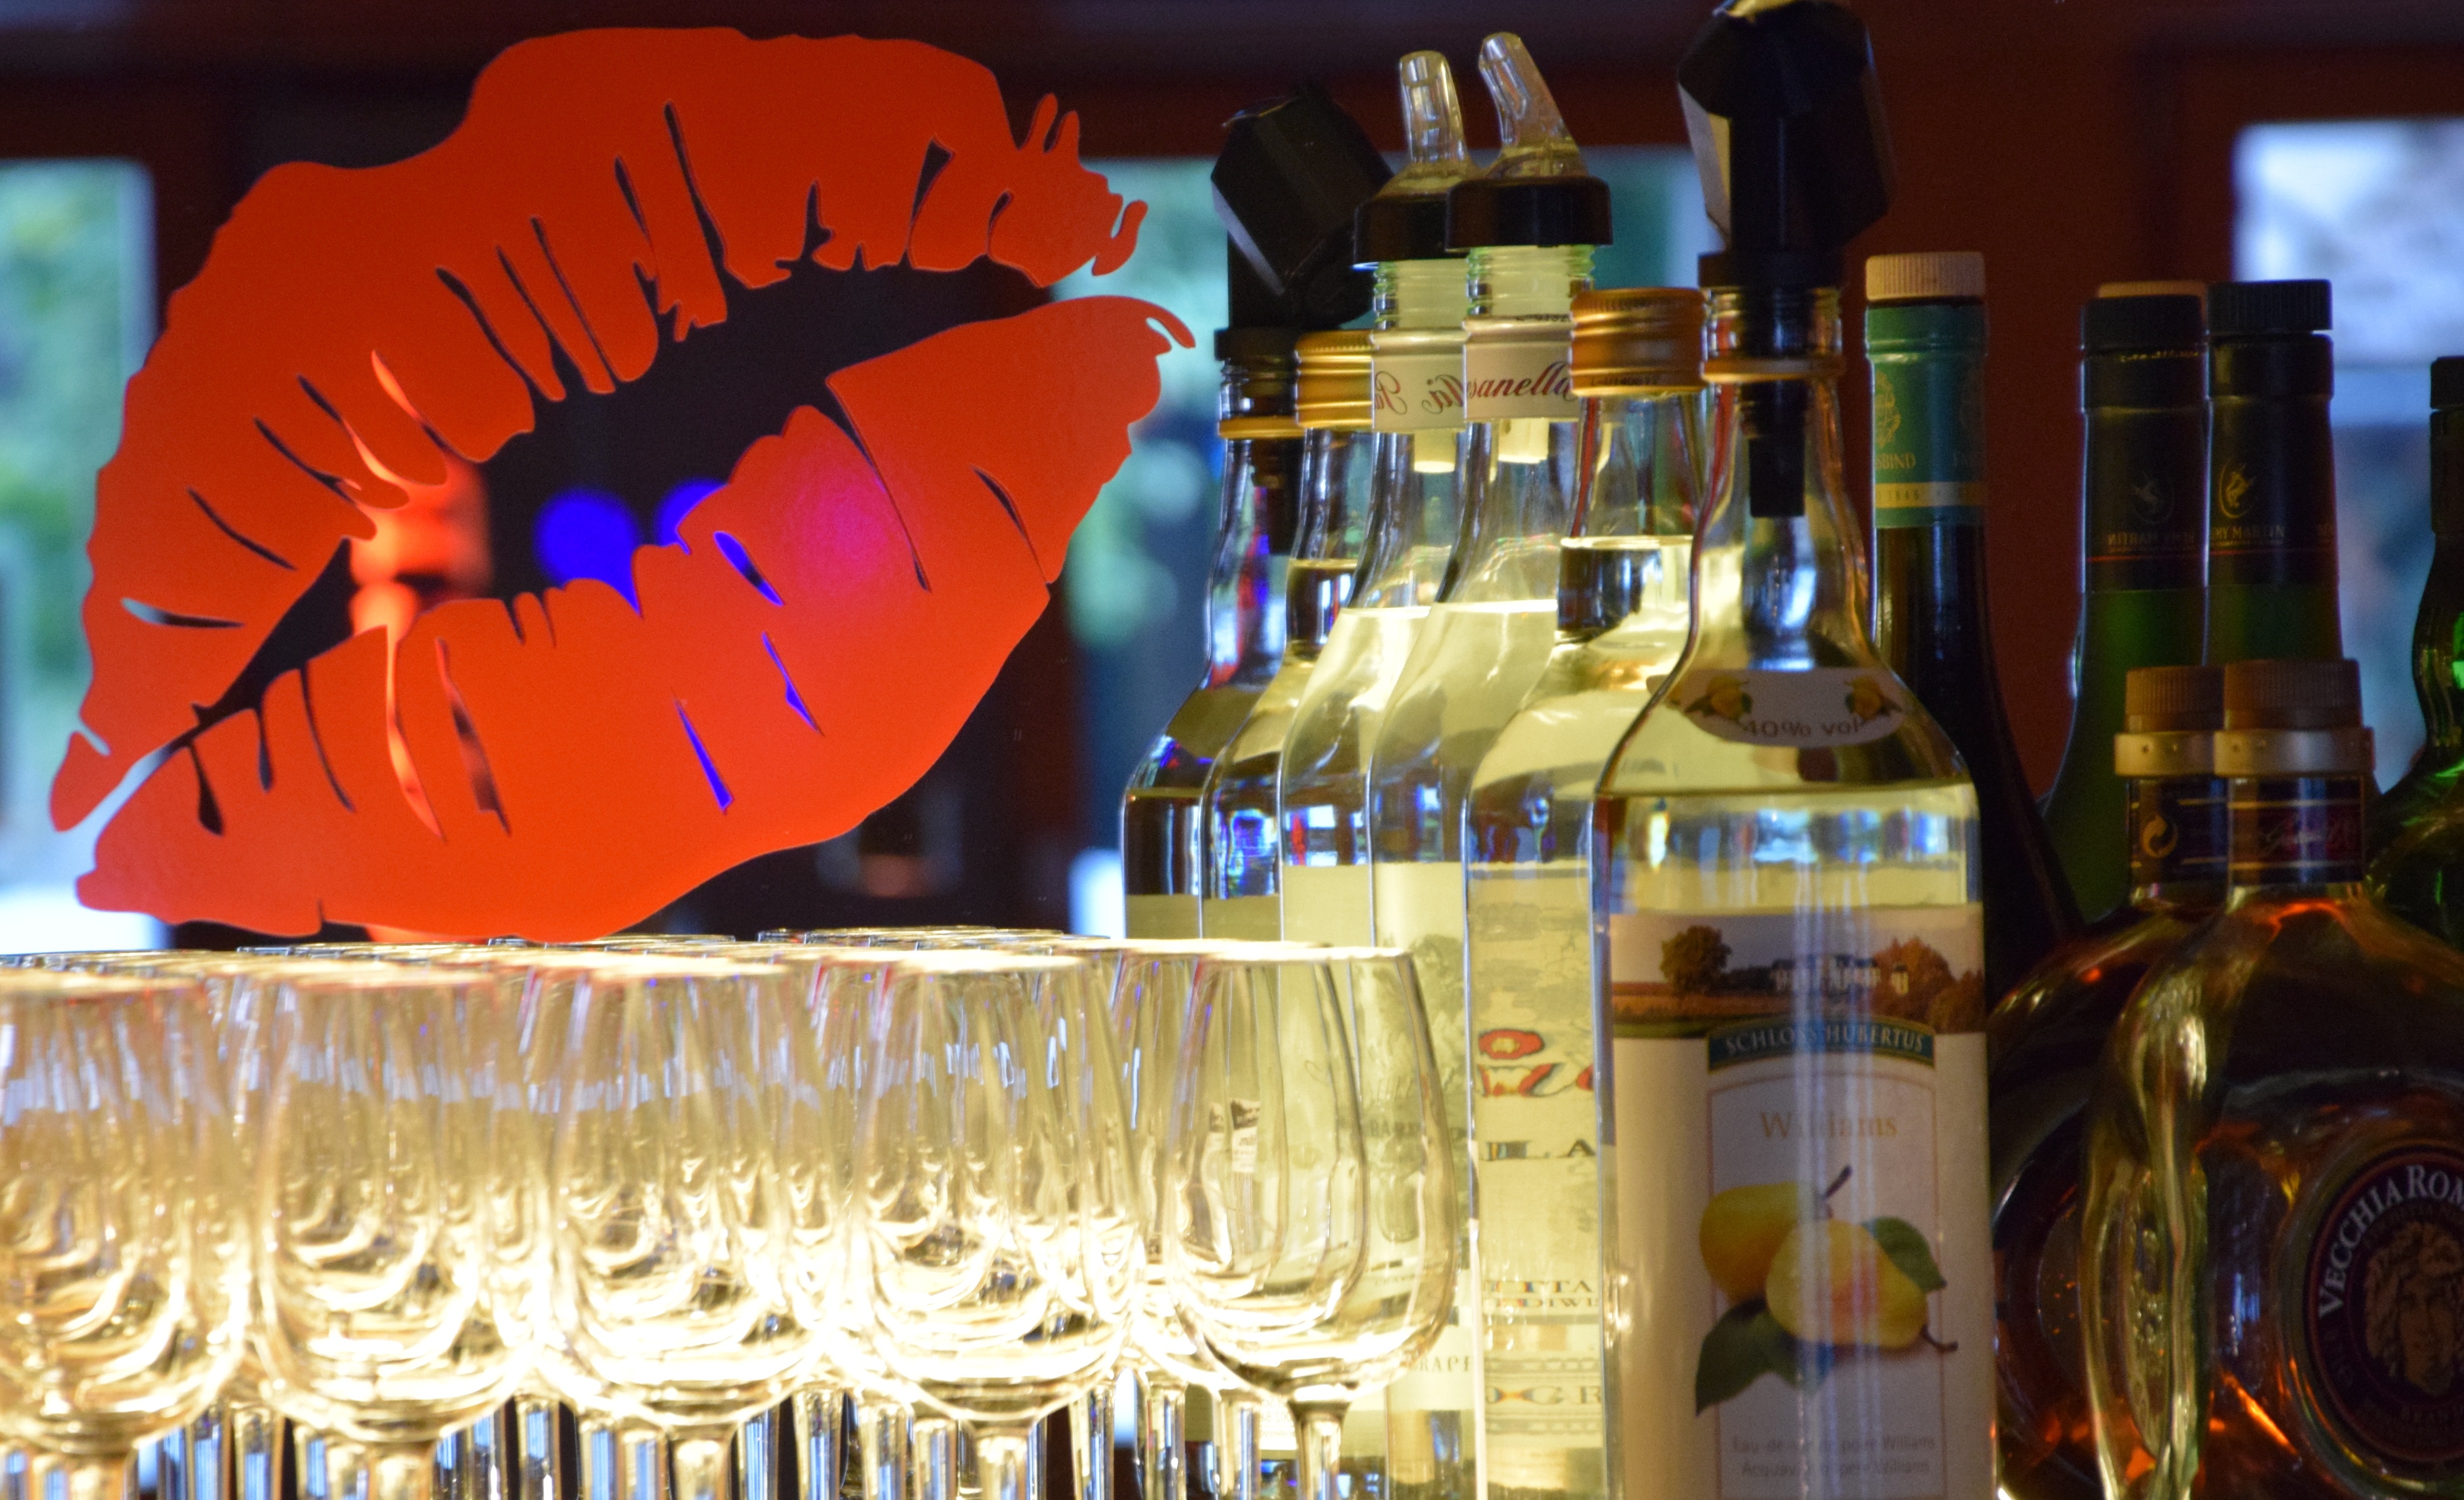
night, red, color, alcohol, bottles, glasses, party, lips